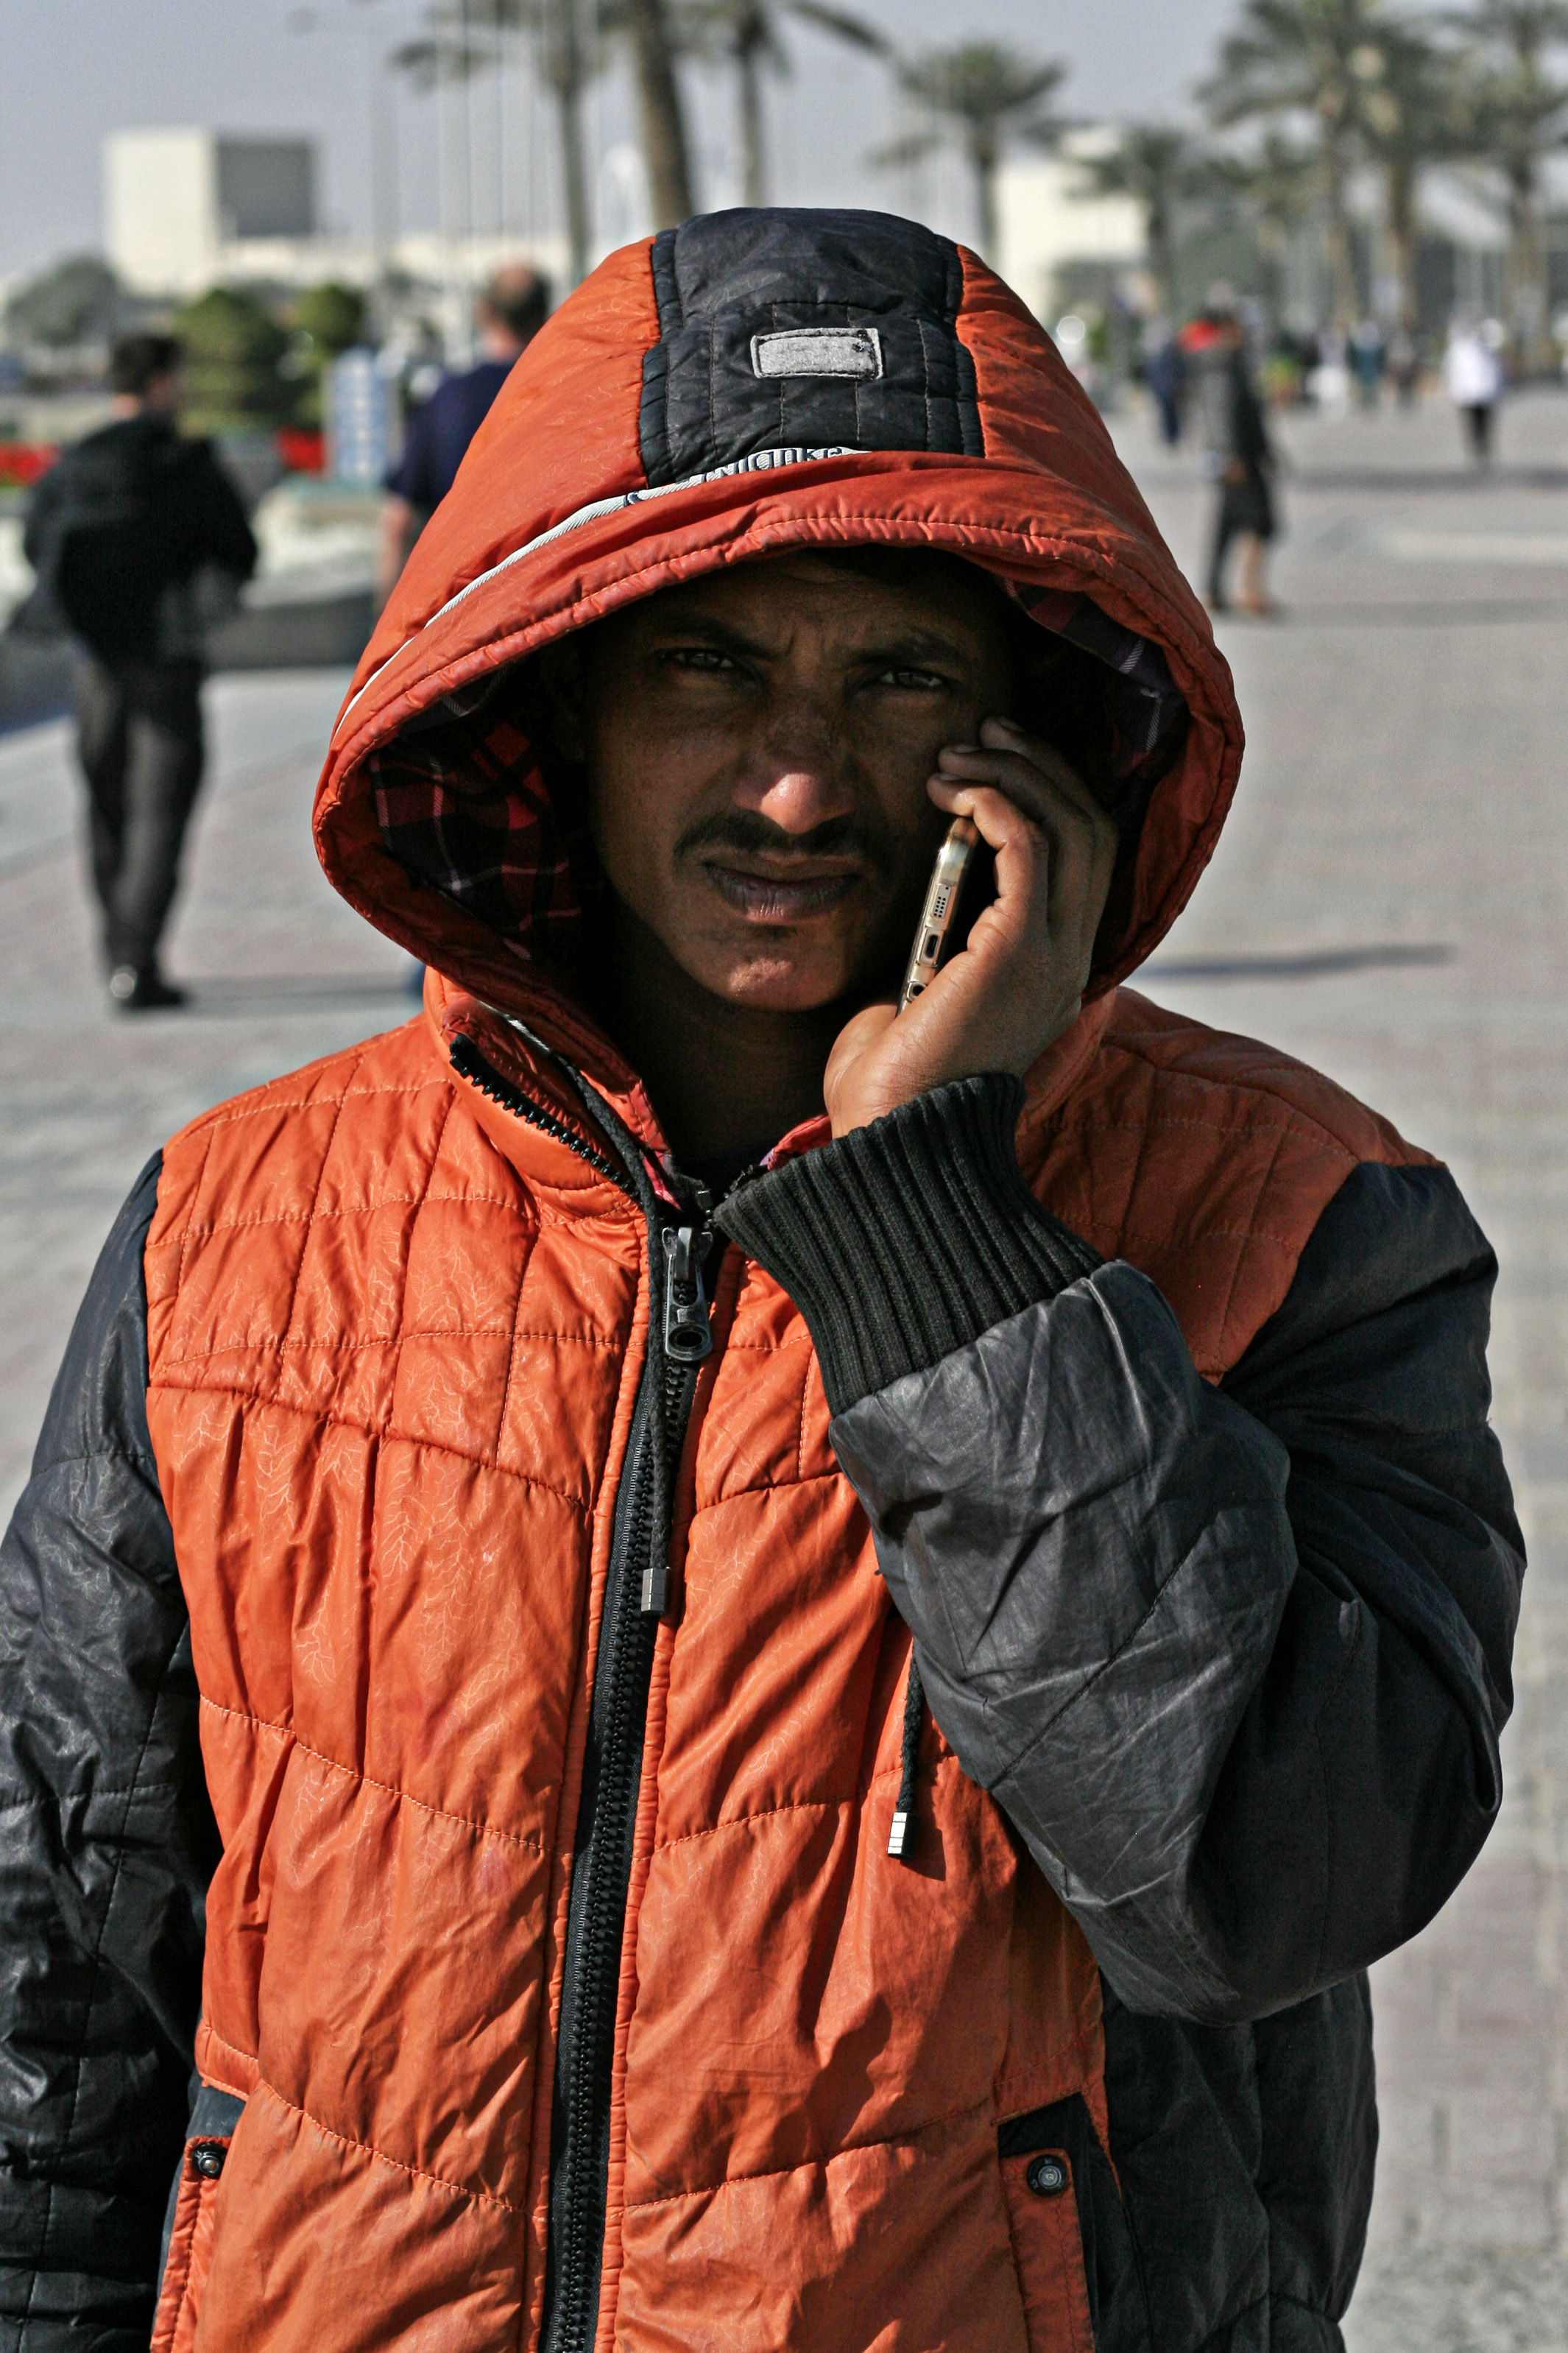
people, orange, jacket, outerwear, human, hoodie, headgear, photography, hood, street, smile